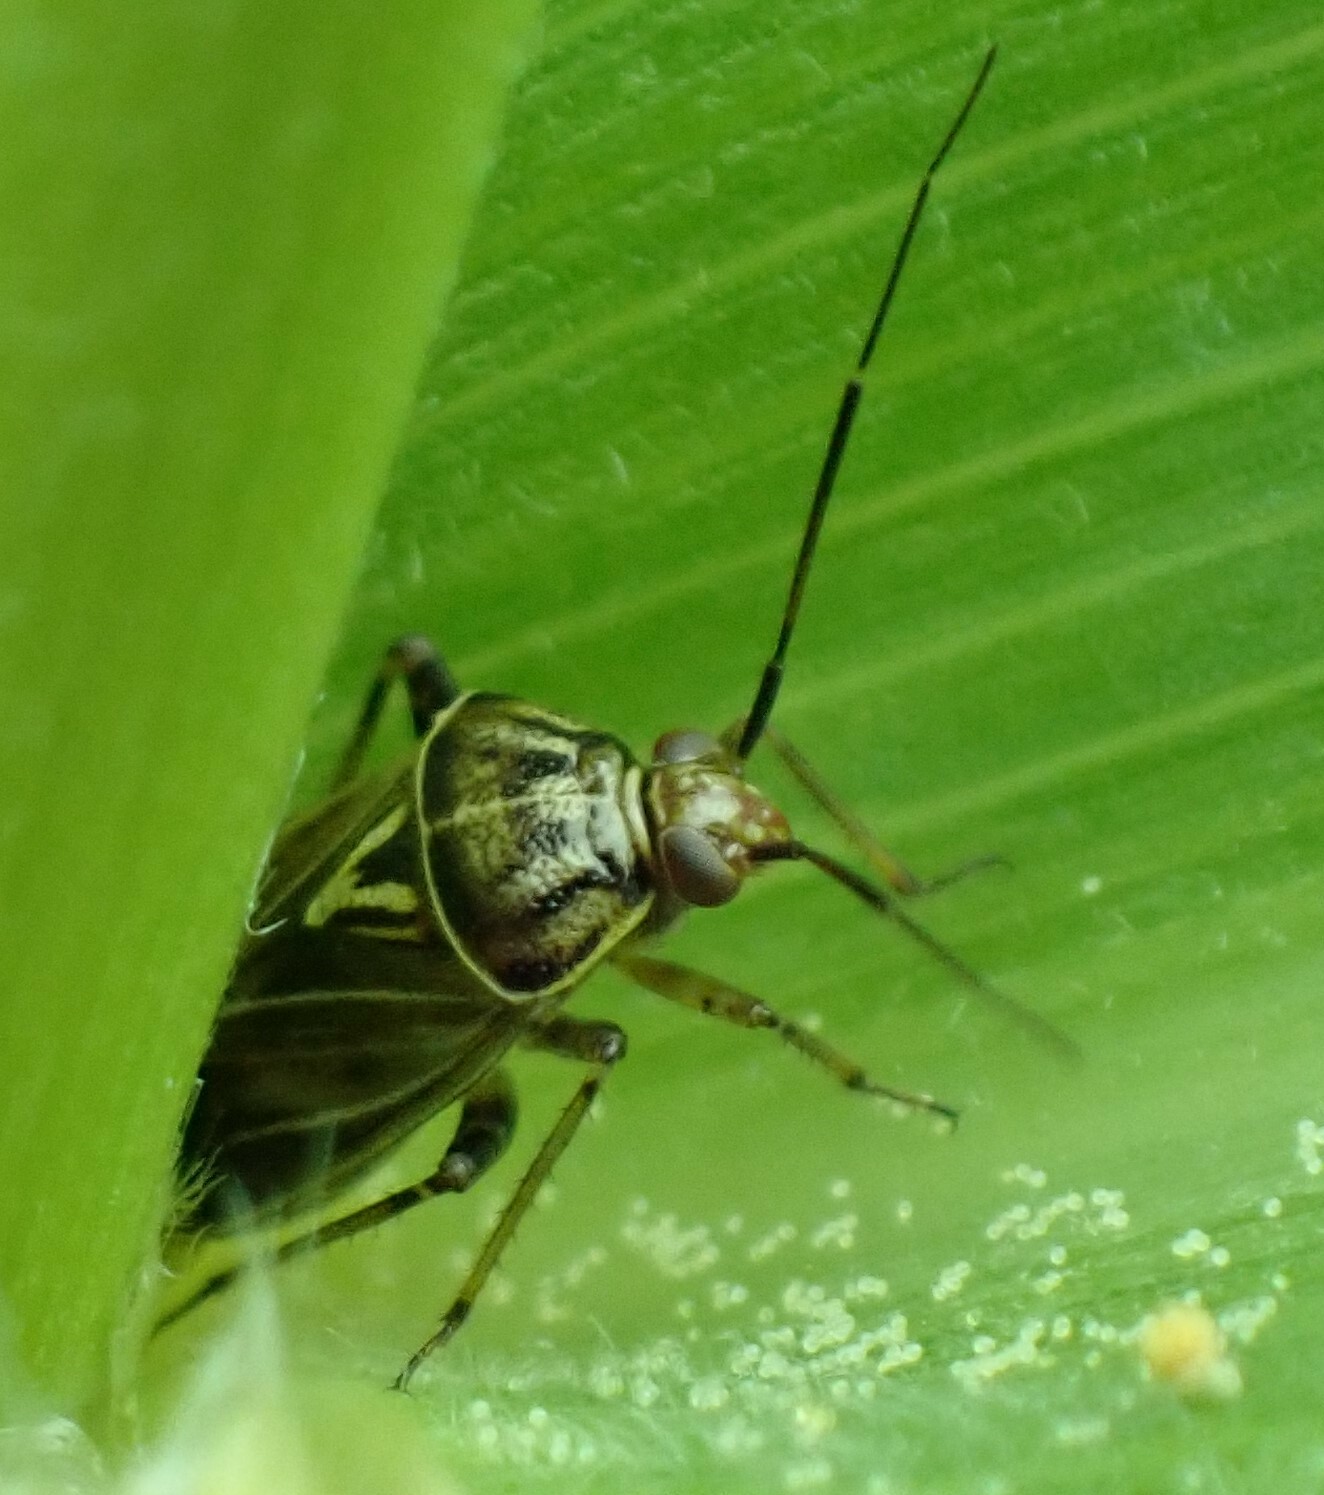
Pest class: lygus_bug